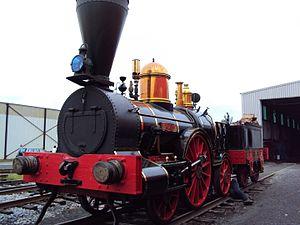
Le Musée ferroviaire canadien est un musée des transports sur rail situé à Delson en Montérégie, Québec. Il est également connu sous le nom commercial Exporail qui lui a été attribué lors de sa dernière campagne de développement. Il détient la plus importante collection au Canada d'équipements ferroviaires, soit plus de 160 véhicules dont des locomotives, des wagons de marchandises, des voitures pour passagers, et des tramways. De plus, Exporail conserve près de 10 000 petits objets, 400 000 documents d'archives. Le centre d'archives est agréé et est ouvert la semaine au public. Plusieurs activités extérieures sont accessibles aux visiteurs durant l'été dont une balade en tramway, un circuit de train de jardin et un train de passagers.